Great Canterbury Psalter

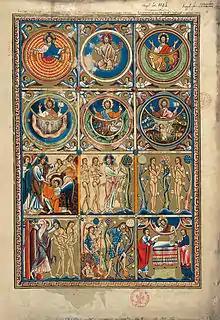
"The Great Canterbury Psalter," f. 1r

Henry II rules England. Following his marriage to Eleanor of Aquitaine, his dominions also encompass part of France. In 1170, Thomas Becket, Archbishop of Canterbury, has returned from his exile in France with a series of splendid manuscripts illuminated on the continent which were to influence the style of the scriptorium at Christ Church, Canterbury, the monastery servicing Canterbury Cathedral, then one of the most important centres making illuminated manuscripts in England.